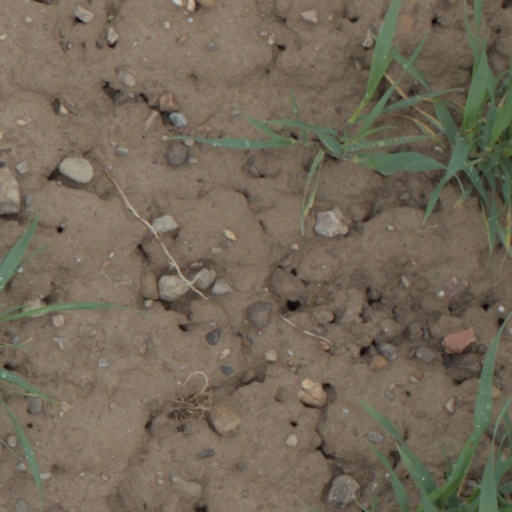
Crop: wheat